Prayagraj

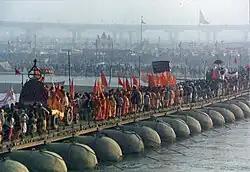
A procession of pilgrims cross the Ganges during the 2001 Kumbh Mela in Prayagraj

The Triveni Sangam (place where three rivers meet) is the meeting place of Ganges, the Yamuna and mythical Saraswati River, which according to Hindu legends, wells up from underground. A place of religious importance and the site for historic Prayag Kumbh Mela held every 12 years, over the years it has also been the site of immersion of ashes of several national leaders, including Mahatma Gandhi in 1948.